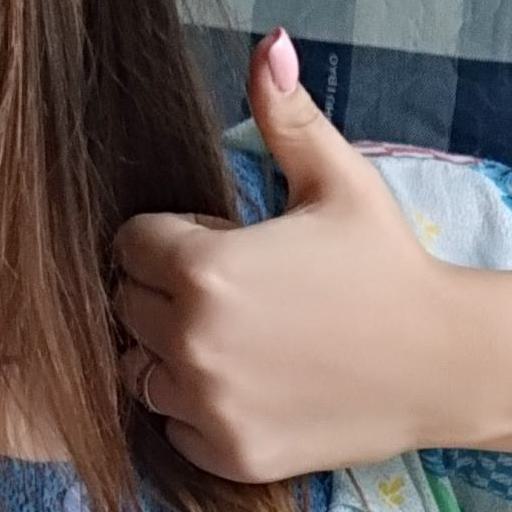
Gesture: like